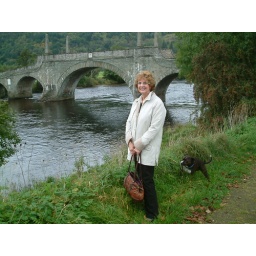
Two members of the family by the river bridge at Aberfeldy, Perthshire.